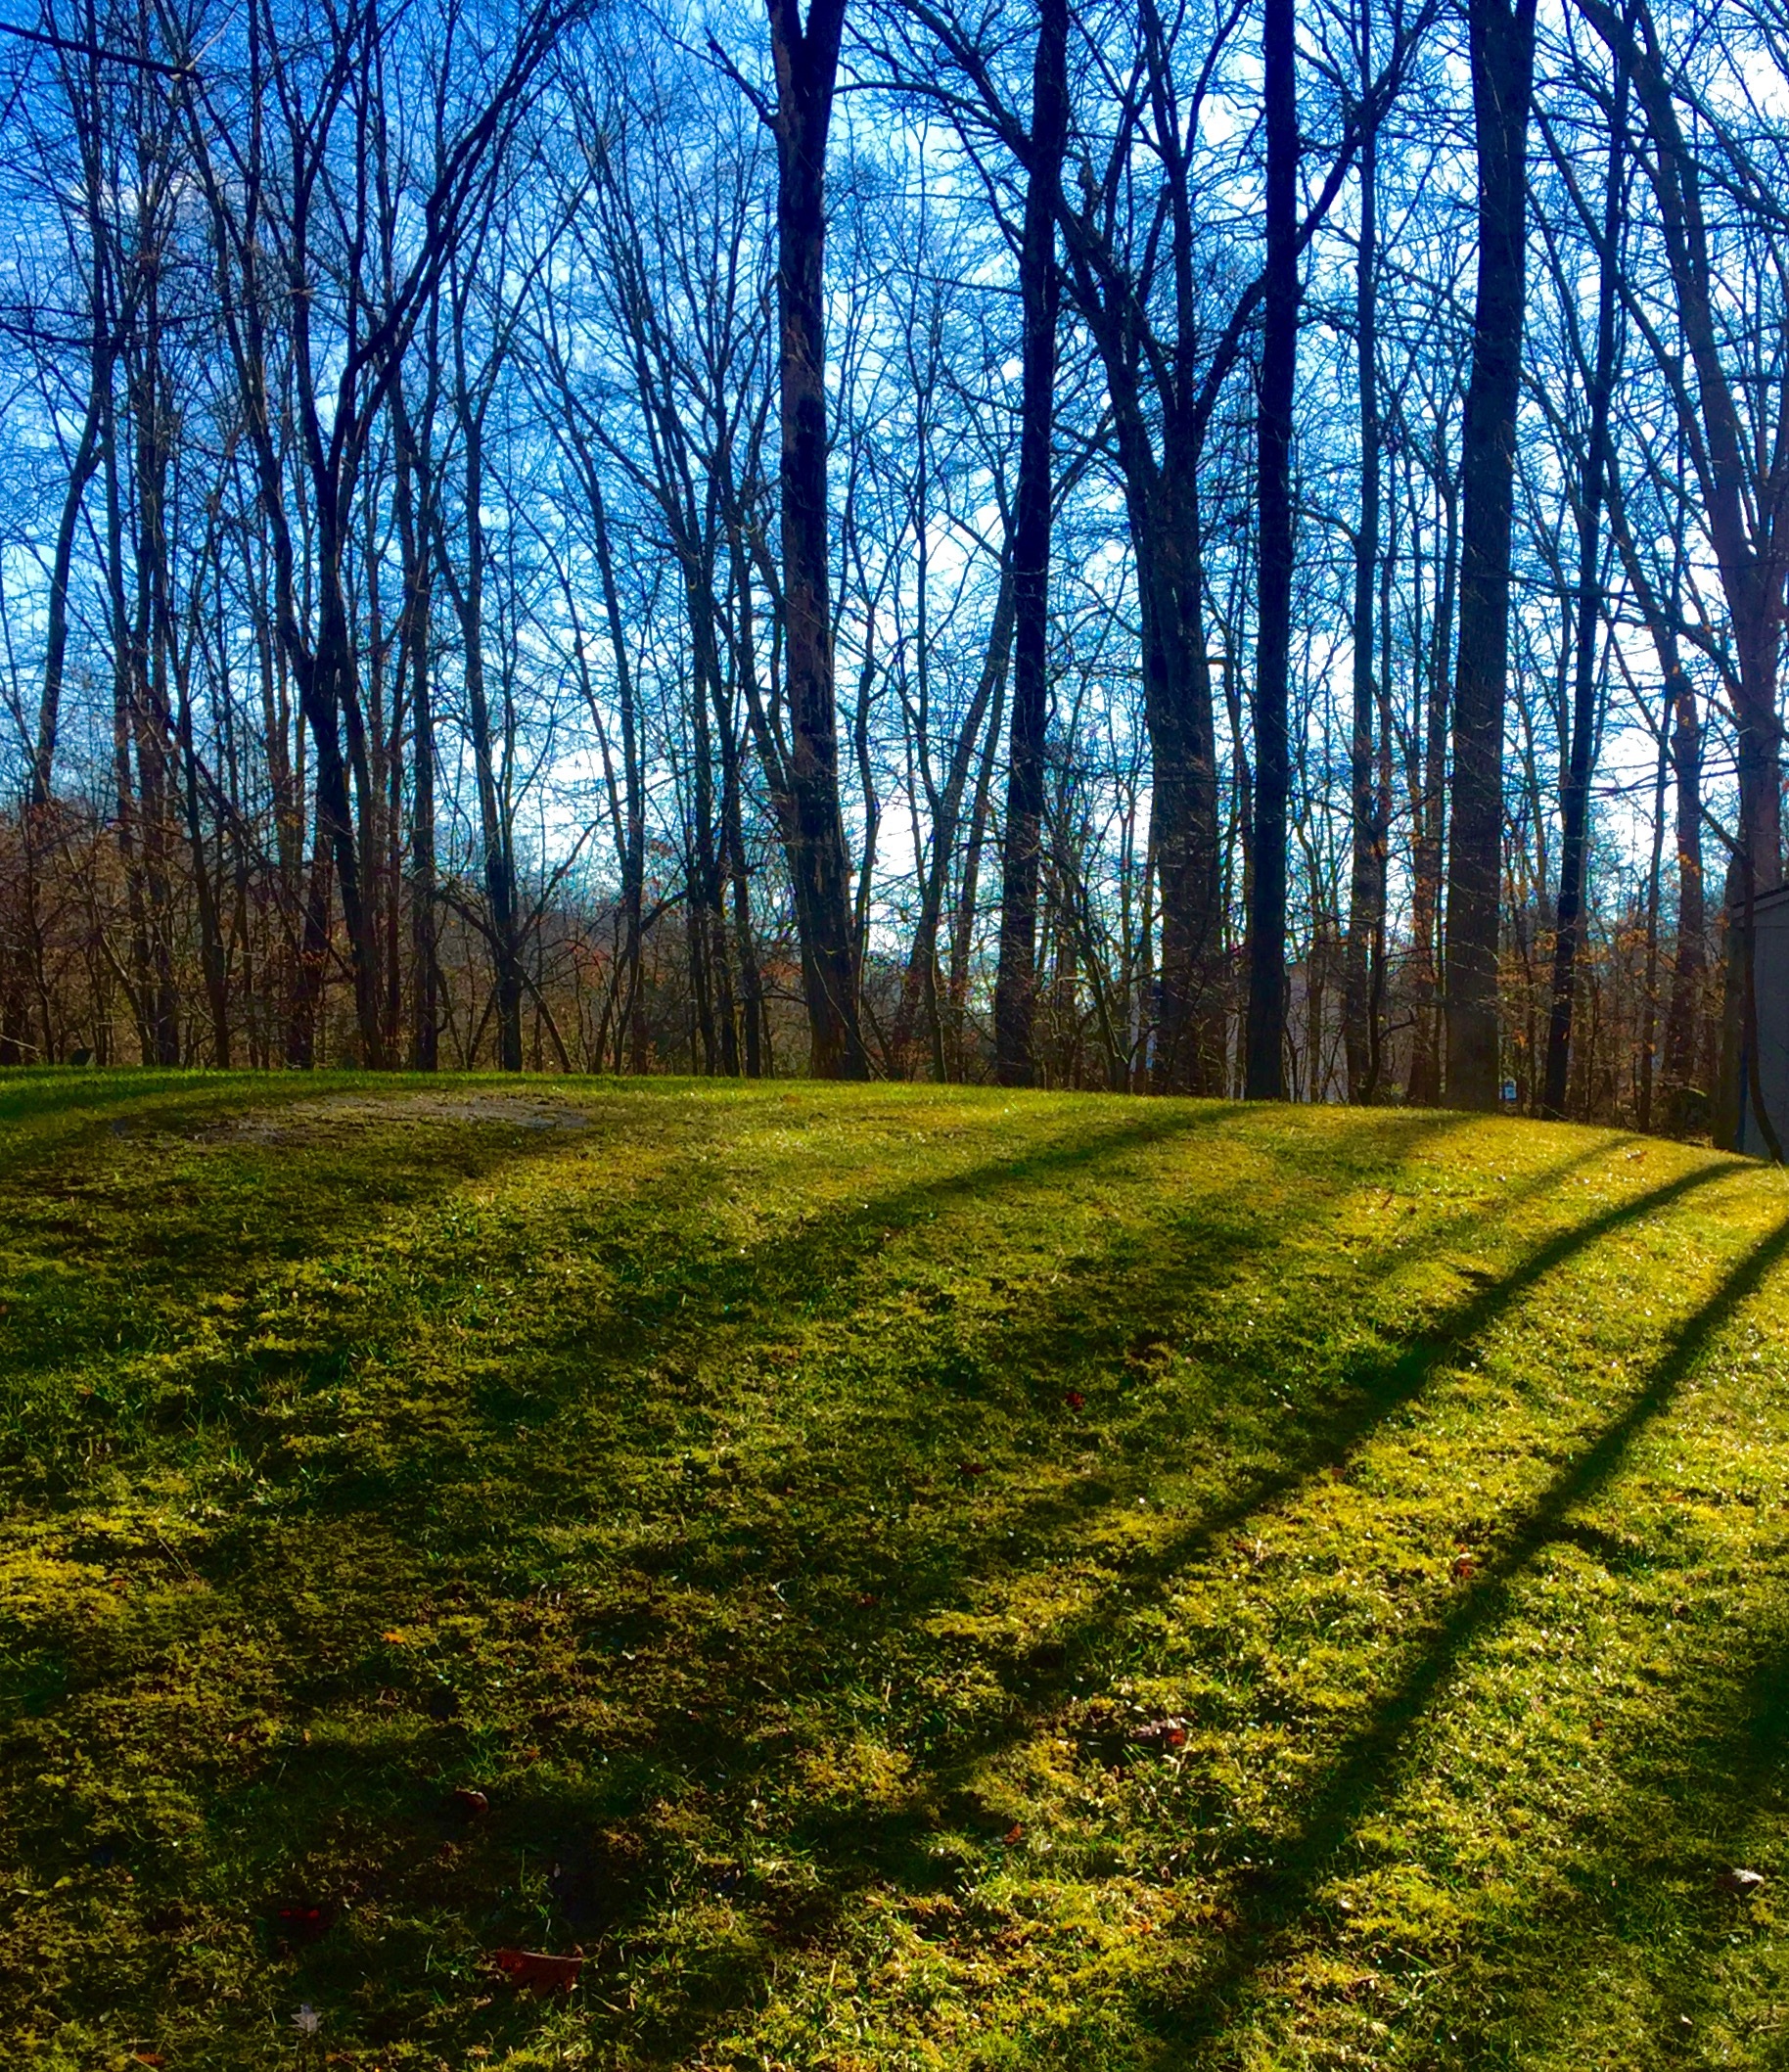
landscape, tree, nature, forest, grass, light, plant, field, meadow, prairie, sunlight, morning, leaf, hill, flower, green, scenic, autumn, contrast, season, trees, shadows, grassland, deciduous, woodland, habitat, ecosystem, mound, rural area, biome, natural environment, grass family, woody plant, temperate broadleaf and mixed forest, temperate coniferous forest